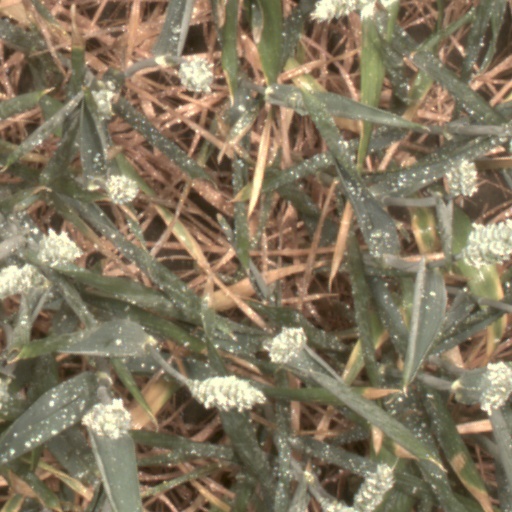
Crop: wheat